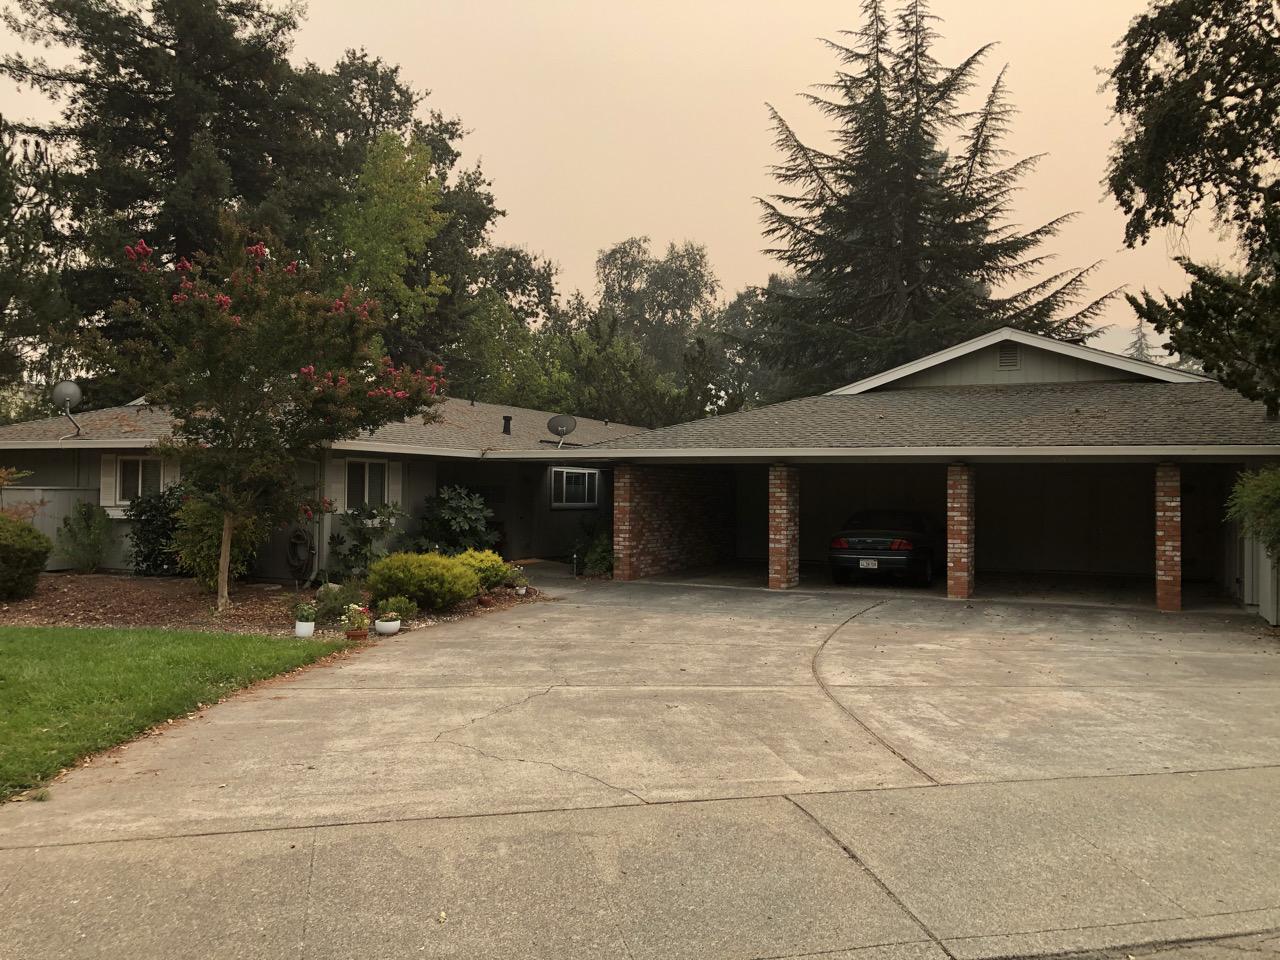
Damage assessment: no_damage